David Loyn

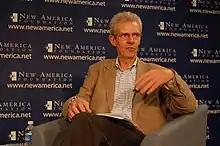
Loyn in 2009

David Loyn (born 1 March 1954) has been a foreign correspondent since the late 1970s, mostly with the BBC. He is an authority on Afghan history.